Describe the emotion expressed in this image:  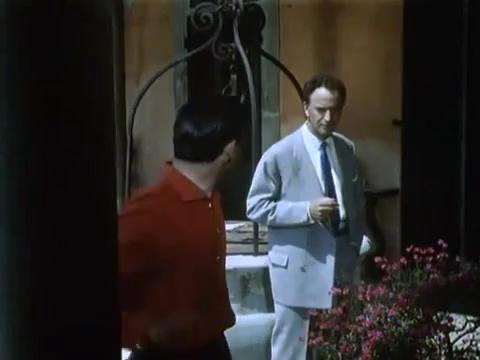
This person displays Pain, valence and arousal with low intensity.